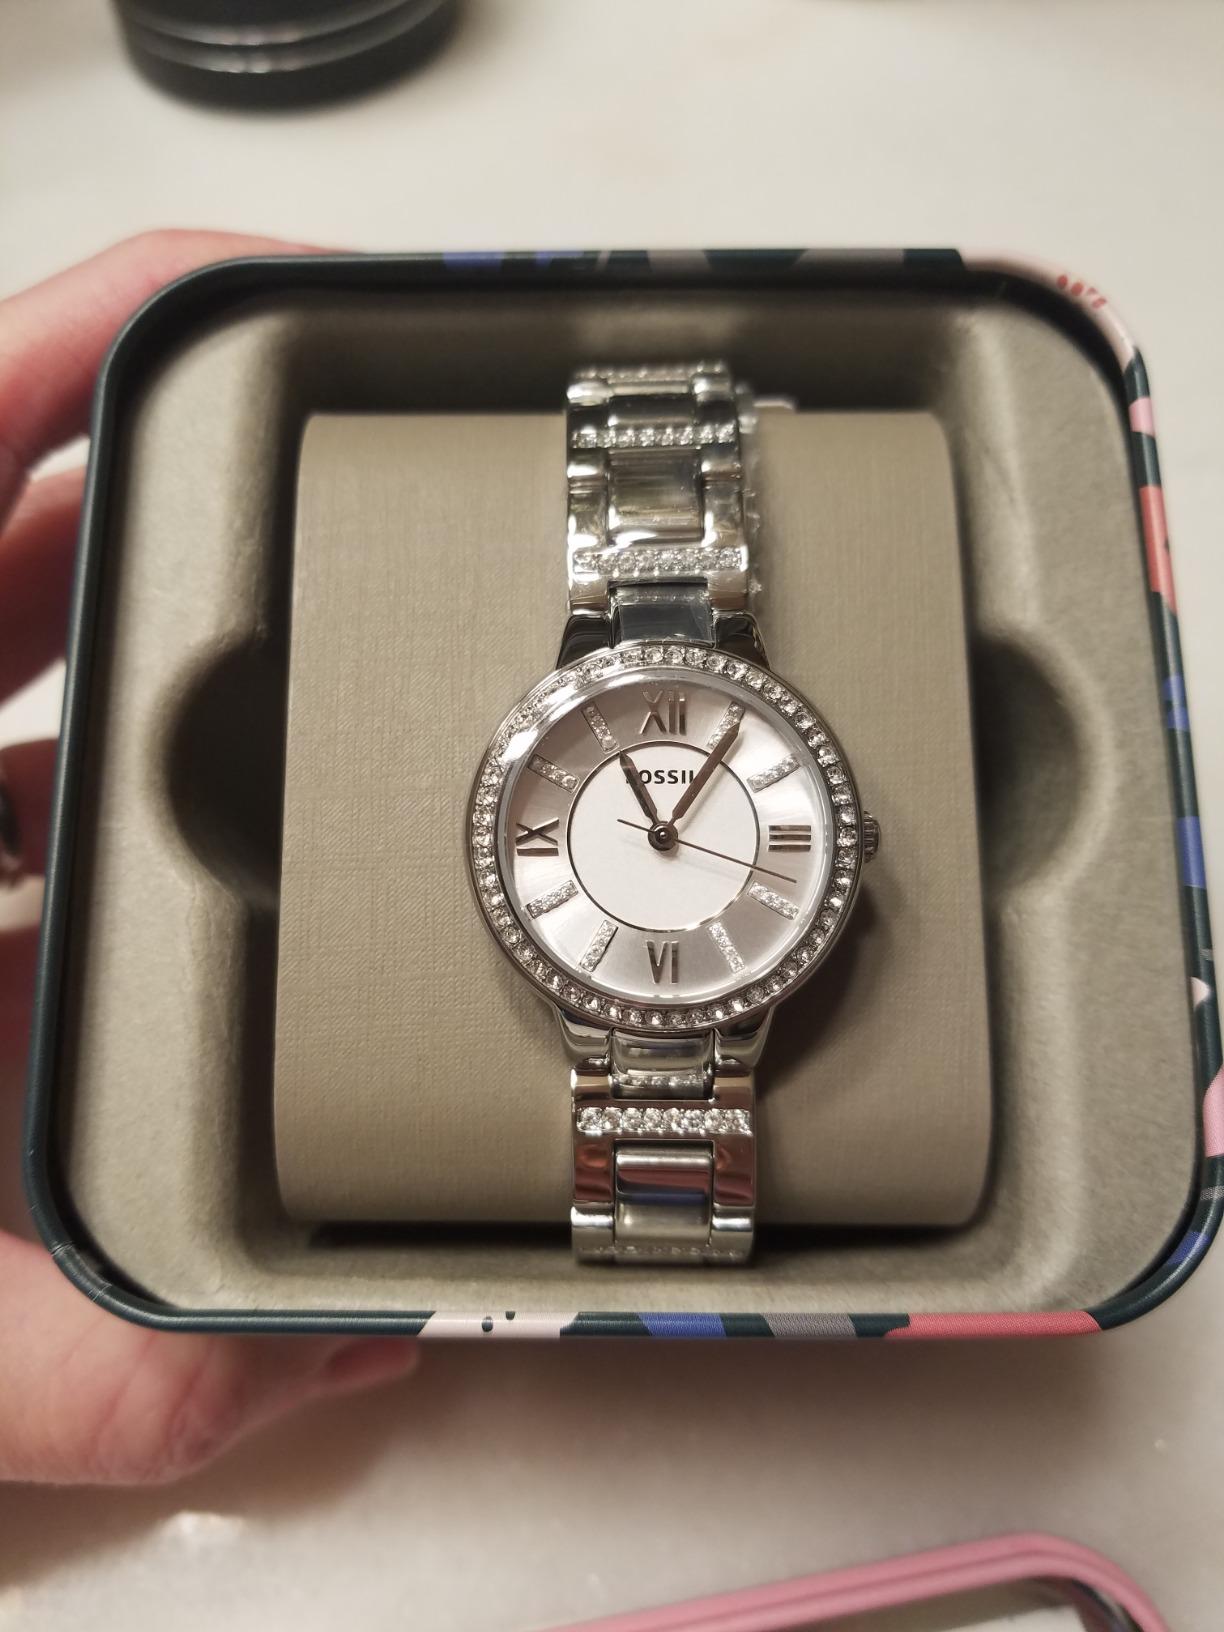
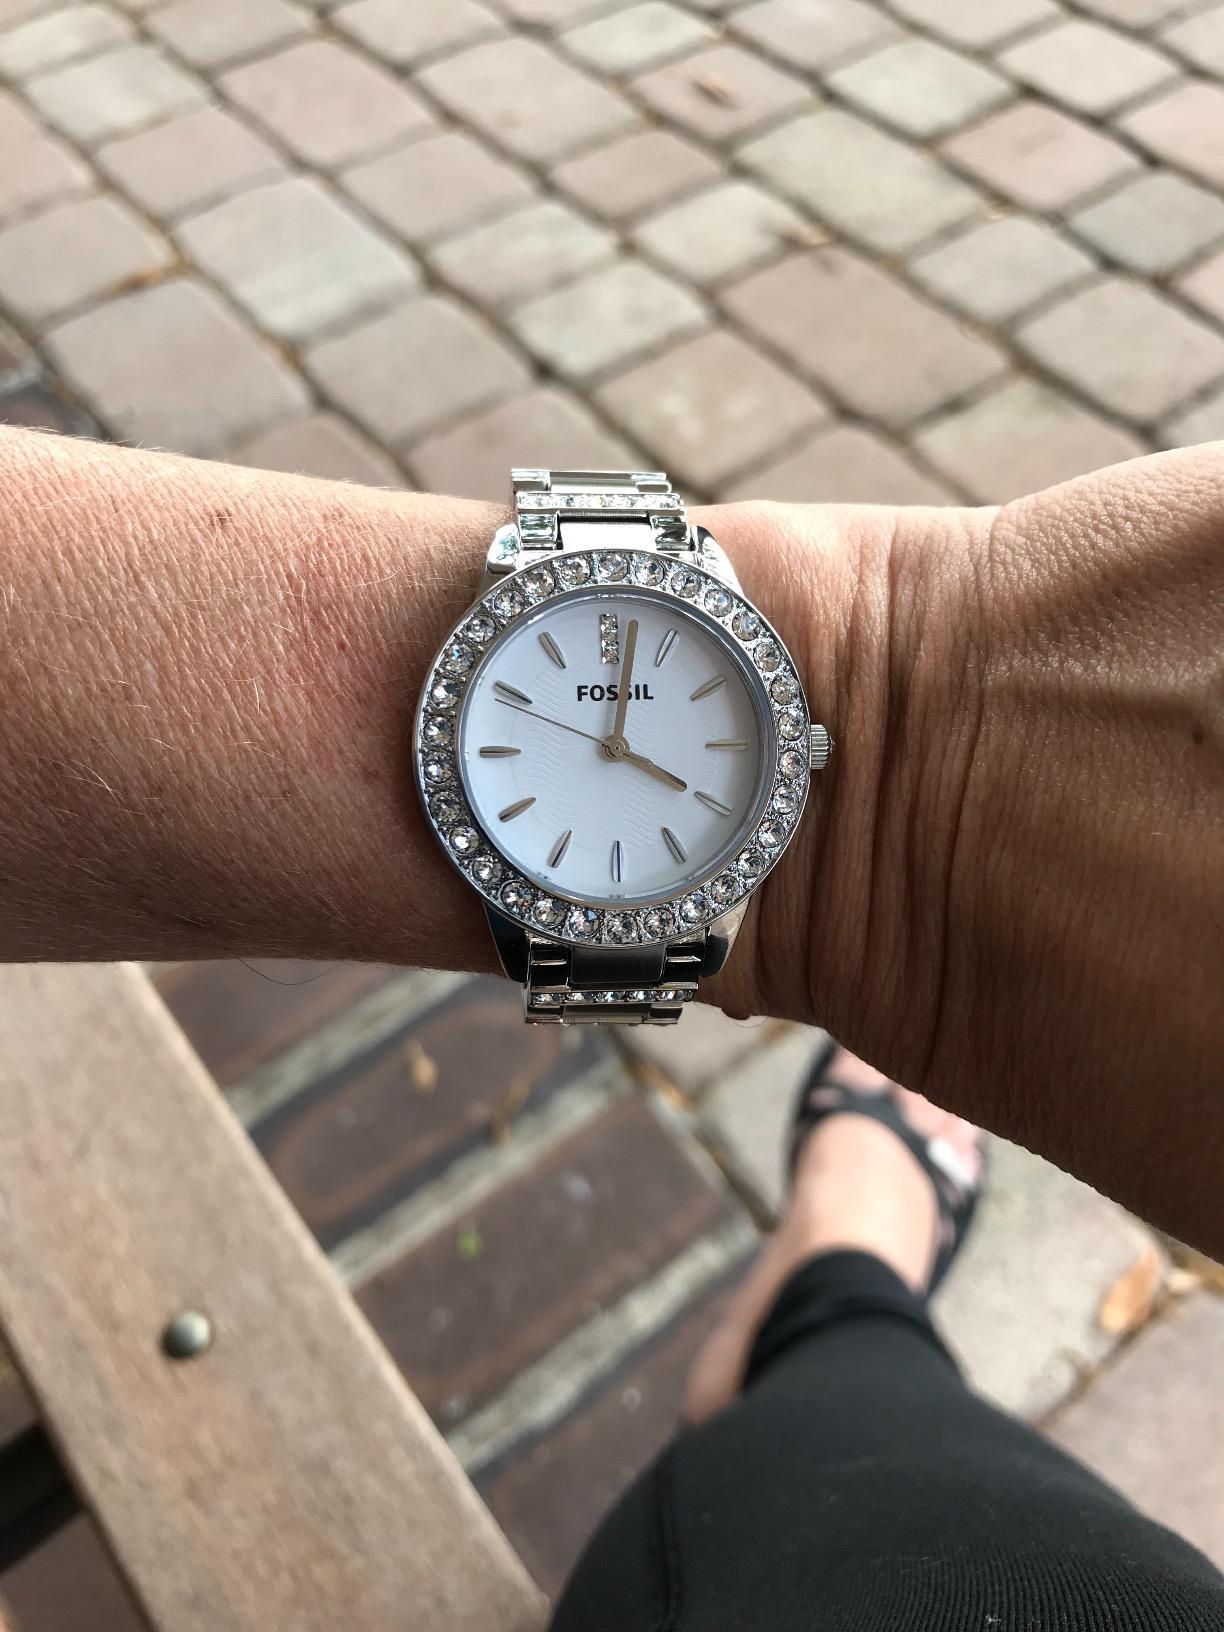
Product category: accessories_watch
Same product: no